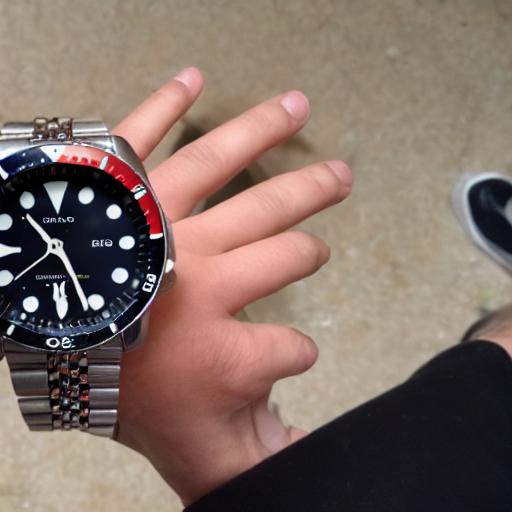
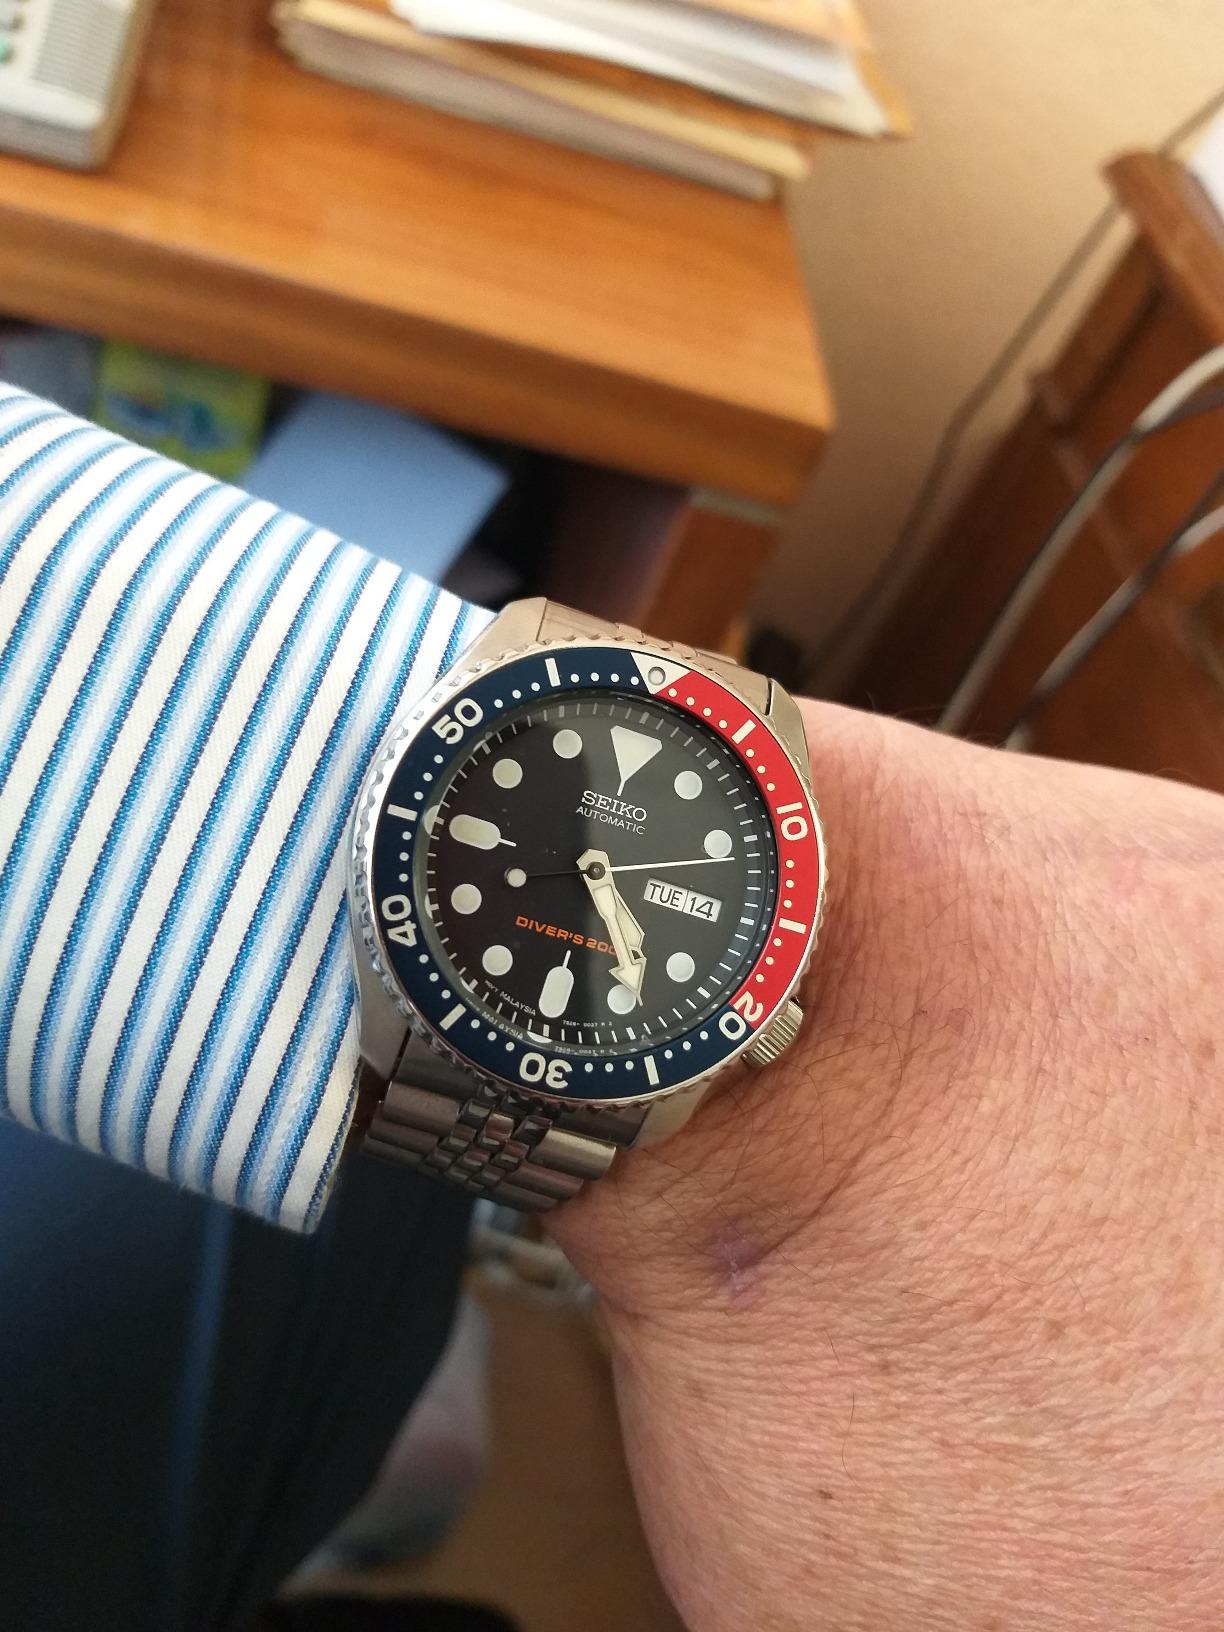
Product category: accessories_watch
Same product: no